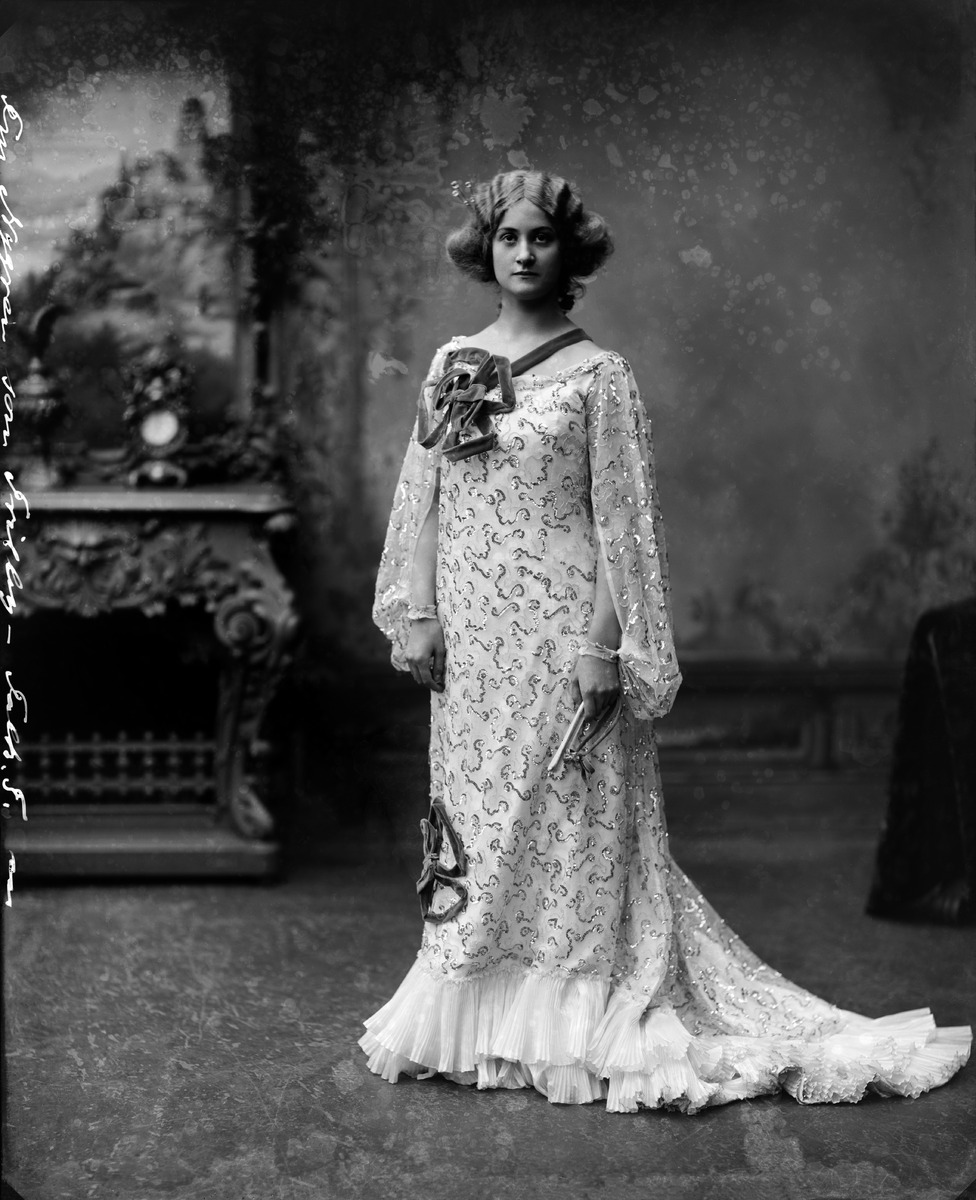
Folkteaternin näyttelijä  Eufemia Elisabeth "Lissie" Nygren o
sisällön kuvaus: Folkteaternin näyttelijä  Eufemia Elisabeth "Lissie" Nygren o.s.Liljander  (1900-1970)  näytelmän Trilby roolipuvussa. Nainen pukeutuneena paljetein kirjailtuun pitkään iltapukuun, jossa suuret ruusukkeet rinnassa sekä helmassa. Hänellä on viuhka

kädessään. mustavalkoinen
Kuvaaja: Nyblin, Daniel, valokuvaaja
Ajankohta: kuvausaika 1903 n.
Aiheet: Nygren, Eufemia Elisabeth, näyttelijät, roolipuvut, naisten puvut, laahukset, kirjailut, kampaukset, pukuhistoria, teatterit, viuhkat, näyttämötaiteilijat